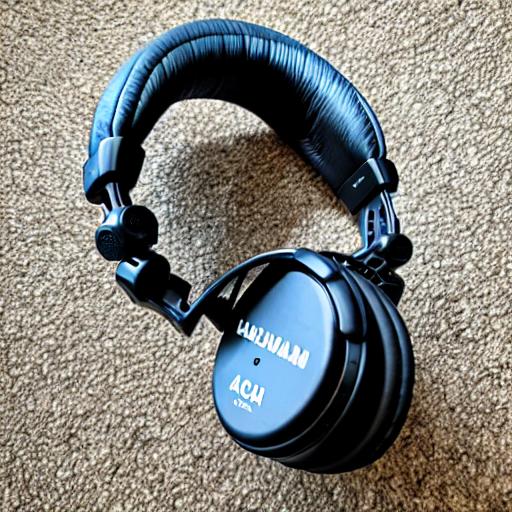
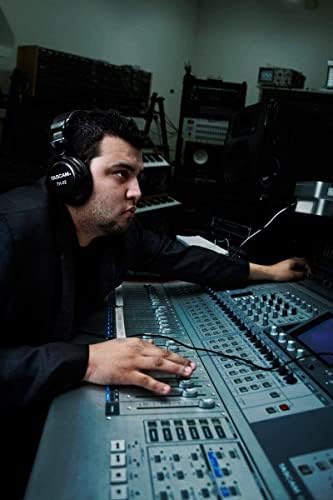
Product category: headphones
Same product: no